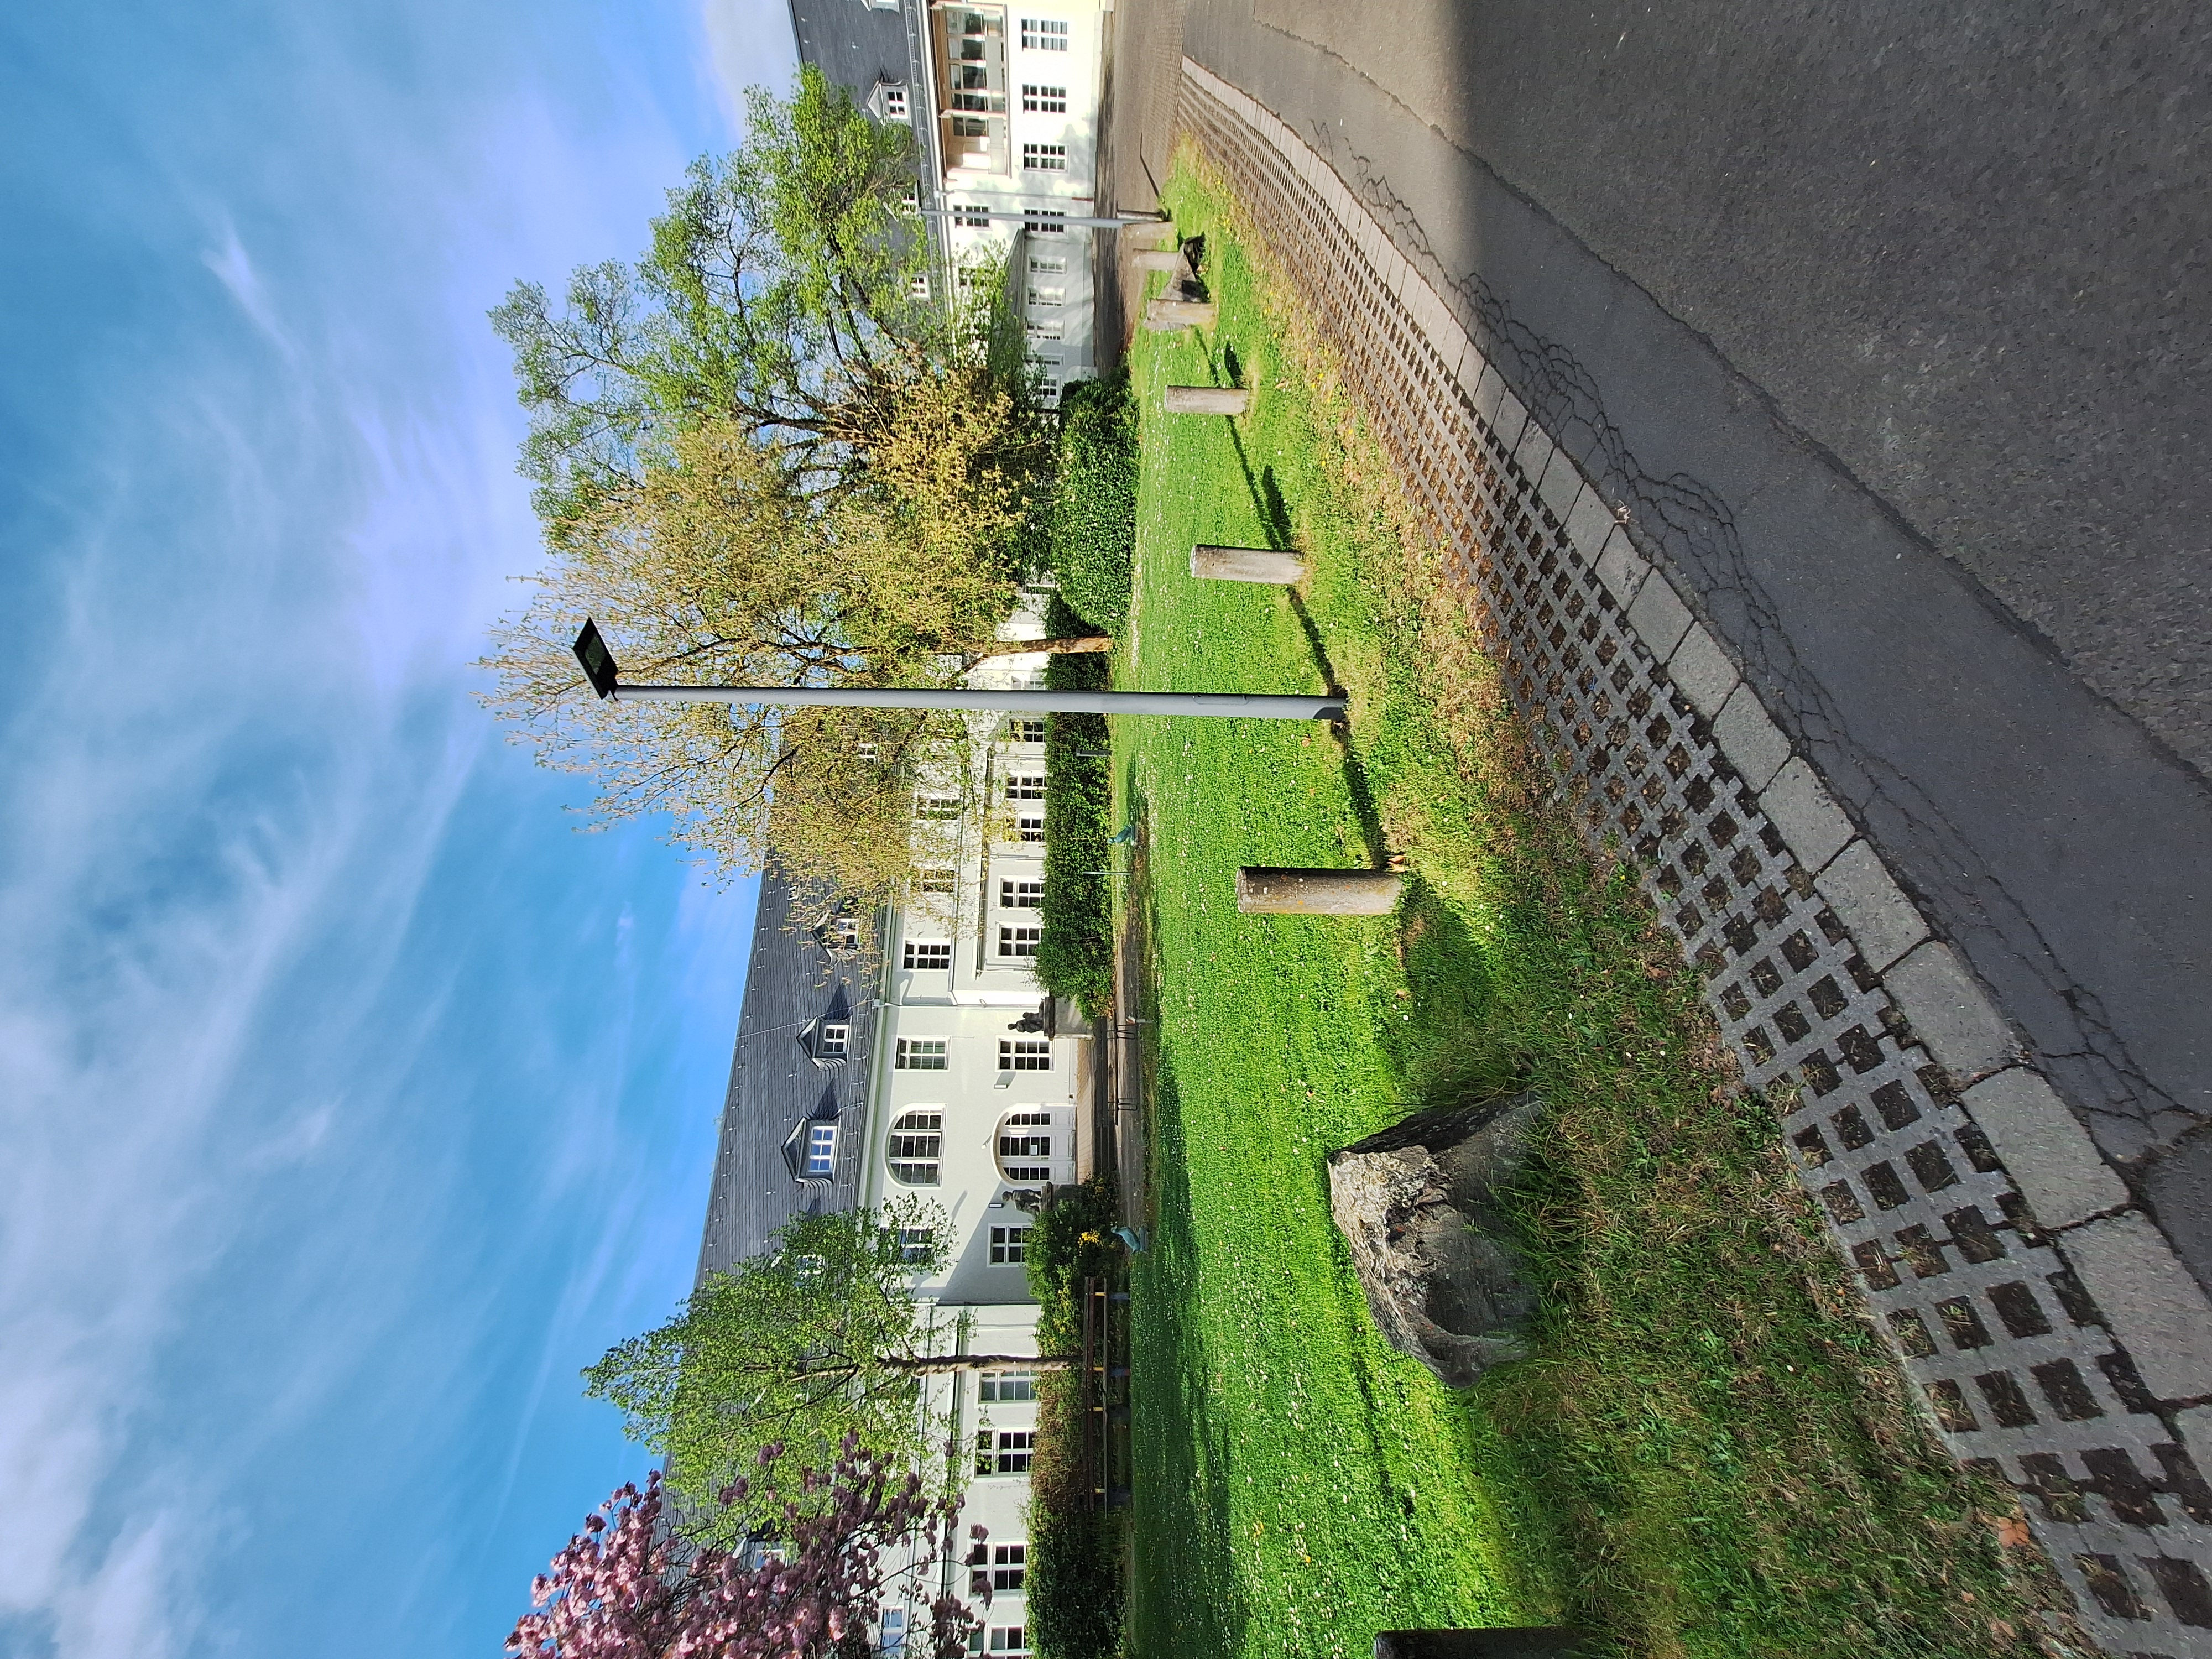
Building: Deutschhausstraße 12